HMS Thetis (1846)

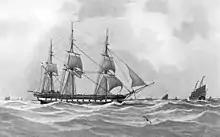
Preußische Fregatte SMS THETIS in ostasiatischen Gewässern um 1861. Gemälde von Lüder Arenhold 1905

After nine years of service she was disarmed and given to the Prussian Government in exchange for two steam gunboats on 12 January 1855. She was used by the Prussians as a training ship for cabin boys and naval cadets. By 1867, the ship was serving as an artillery training ship. Numbered among her cadets at this time was the future grand admiral Alfred von Tirpitz; also serving aboard her during this time were Lieutenant Commanders Eduard von Knorr and Max von der Goltz, both future admirals. After serving in the successive navies of the emerging German state, "Thetis" was stricken from the navy list on 28 November 1871. Her internal equipment was removed and she served as a coal hulk at Kiel, eventually being broken up there in 1894–95.